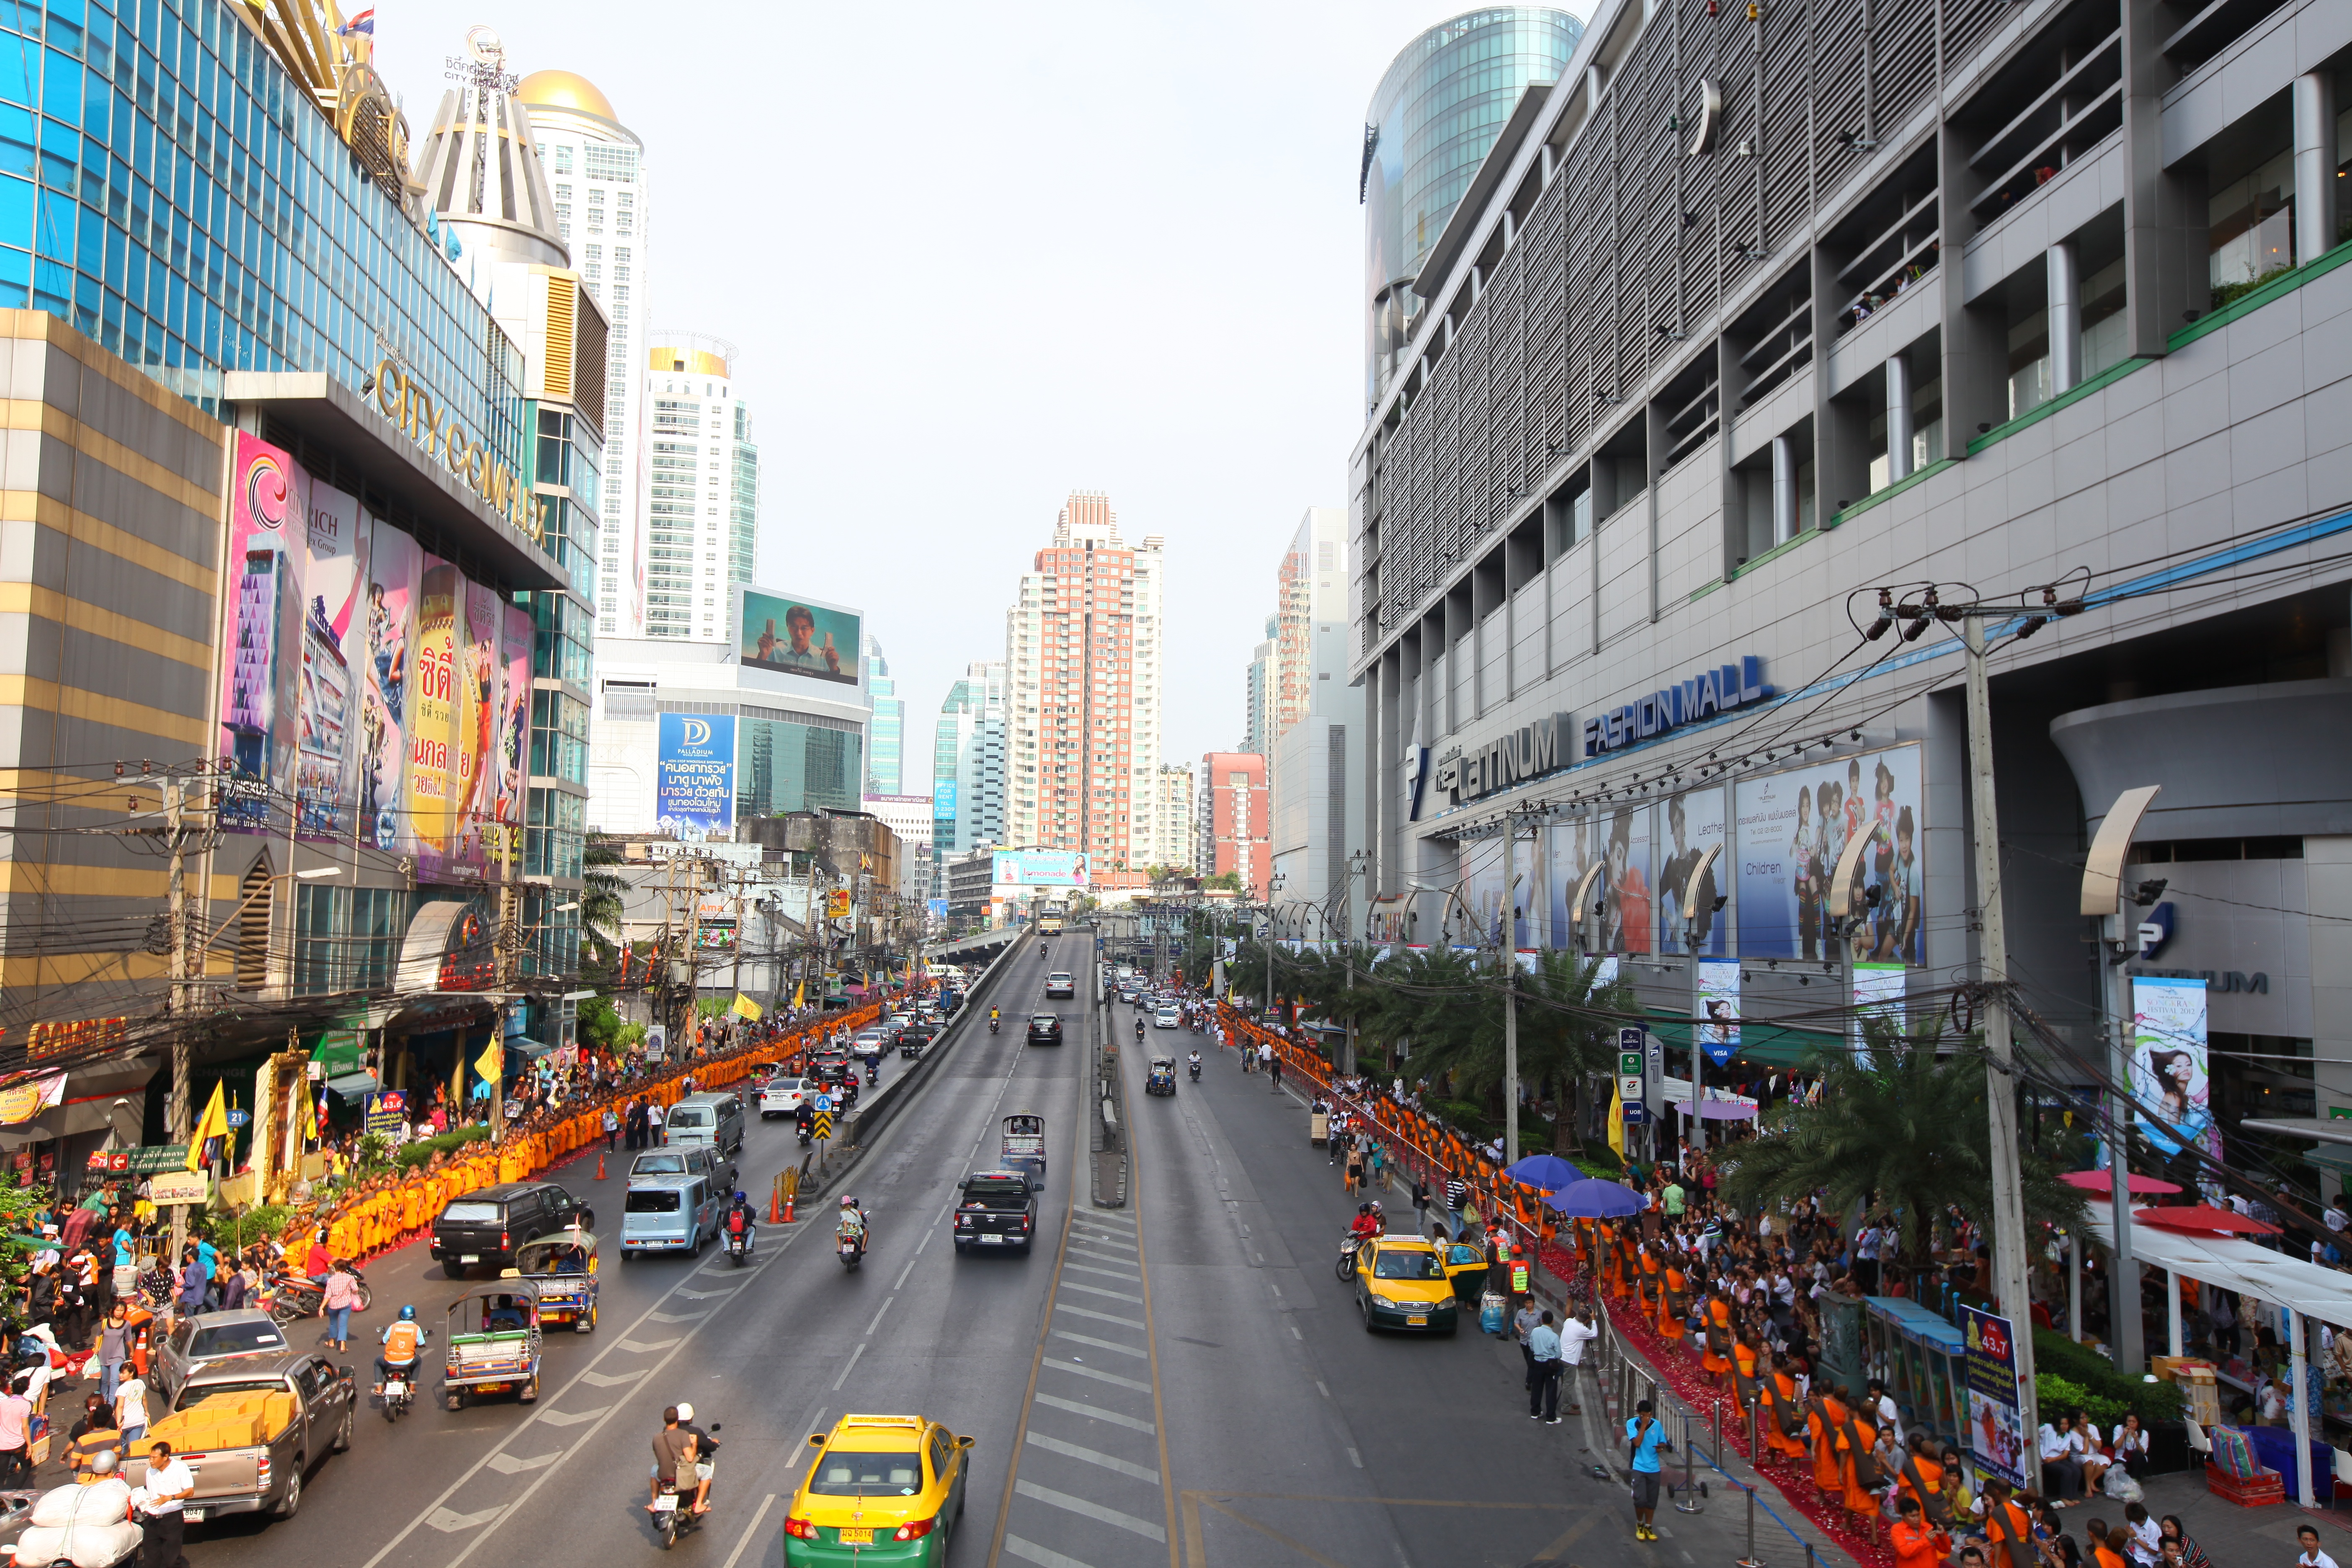
pedestrian, road, traffic, street, city, skyscraper, urban, cityscape, downtown, buddhism, asia, lane, public transport, thailand, gold, temple, infrastructure, million, bangkok, wat, metropolis, neighbourhood, buddhists, urban area, human settlement, metropolitan area, traffic congestion, dhammakaya pagoda, phra dhammakaya, more than, budhas